McBee, South Carolina

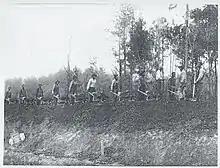
Building of the McBee to Wagram railroad in 1910

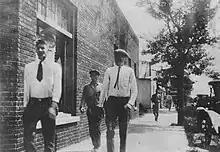
McBee 1920s Main Street

McBee was named after a railroad executive, V.E. "Bunch" McBee, born July 26, 1849, in Greenville County, South Carolina. Bunch McBee was one of South Carolina's leading forces in the building of railroads, was responsible for the Columbia to Hamlet, North Carolina, line, which runs through McBee, and was at one time superintendent of the Seaboard Air Line Railroad.